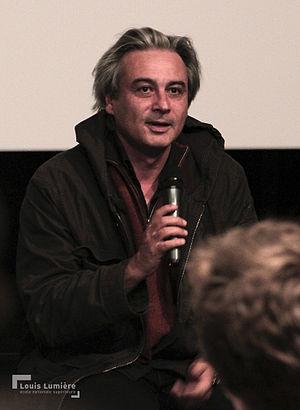
Gilles Bourdos lors d'une présentation à l'ENSLL
Gilles Bourdos, né en 1963 à Nice, est un réalisateur et scénariste français.